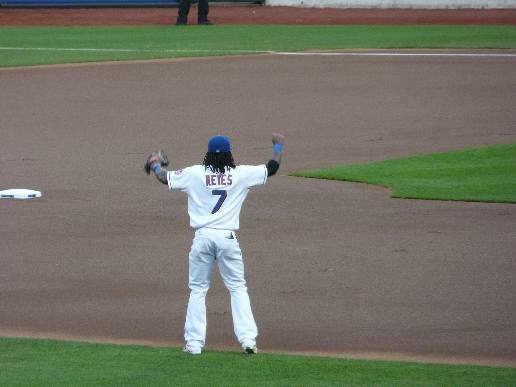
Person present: Yes